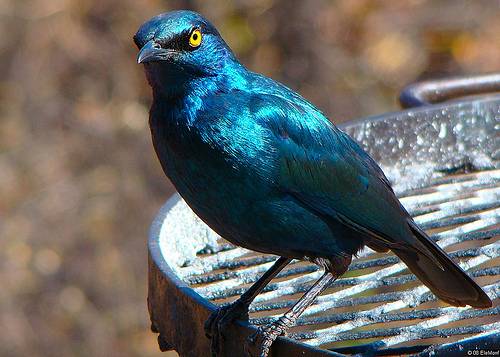
this bright blue bird has yellow eyeing, a curved blue bill, and black rectrices.
the bird has a metallic blue colored body with a hind of green running towards its coverts.
this bird is completely blue in color and has yellow eyes.
this bright colored bird has a brown tail and teal feathers.
this marvelous blue bird also features vibrant yellow eyes and a sharp, slightly curved beak.
a bird with yellow eyes and metallic blue coloring.
the blue, shiny bird with yellow and black eye and black curve bill.
this bird is shiny blue in color, with a blue beak.
this striking bird is shiny blue with yellow eyes and black feet.
this bird has wings that are blue and has yellow eyes
Species: Cape Glossy Starling